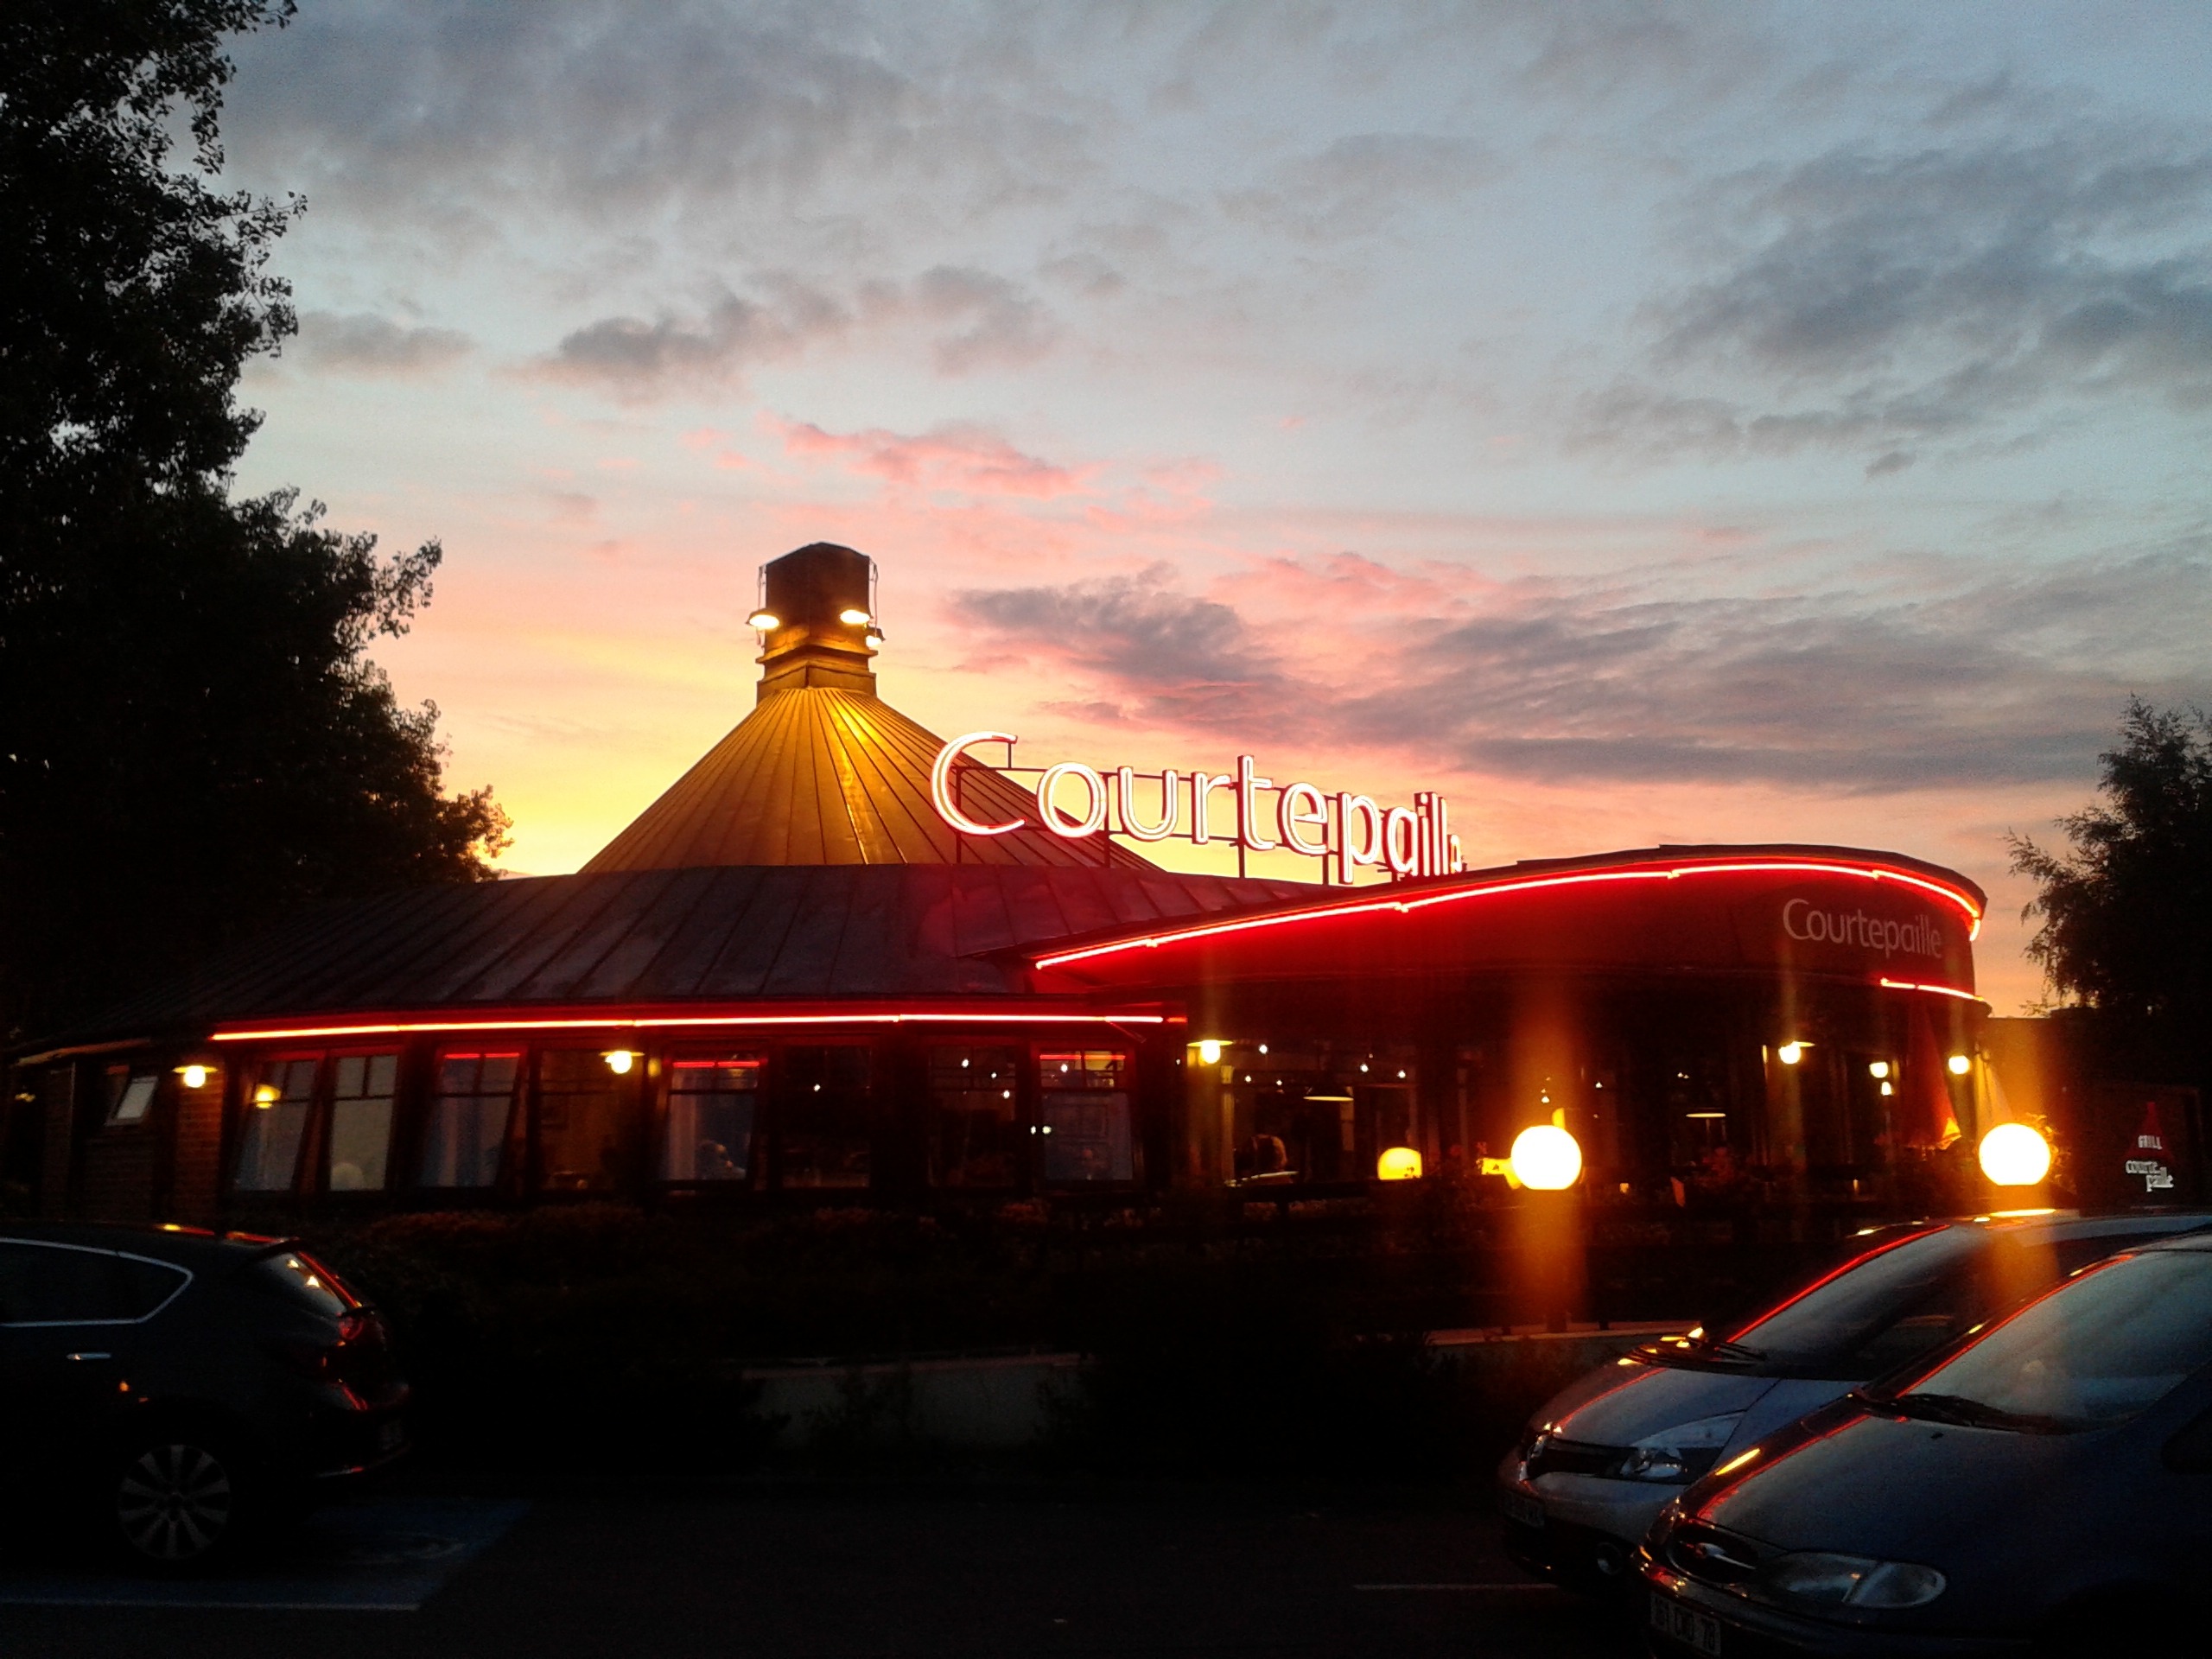
sky, sunset, night, morning, dusk, france, evening, fire, lighting, clouds, normandy, rouen, courtepaille